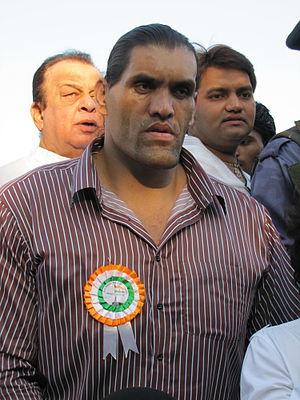
Dalip Singh Rana, plus connu sous le nom de The Great Khali, est un acteur, culturiste et catcheur indo-américain.